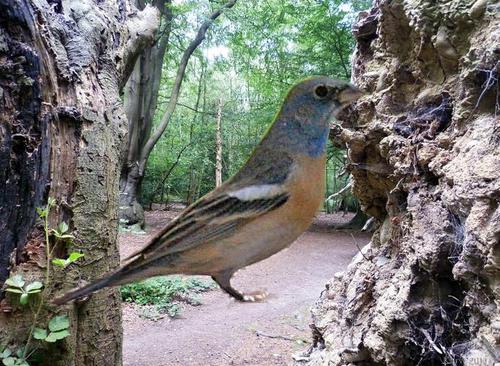
Bird species: Lazuli_Bunting
Bird type: landbird
Background: land